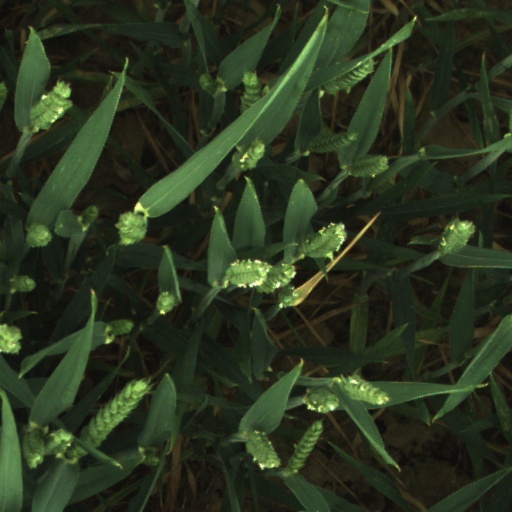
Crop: wheat